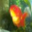
Label: aquarium_fish